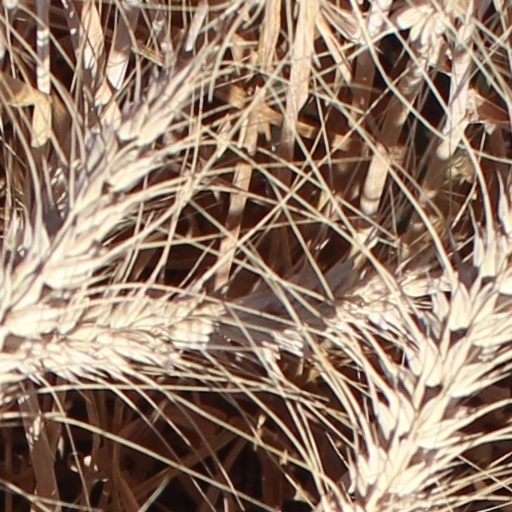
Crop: wheat